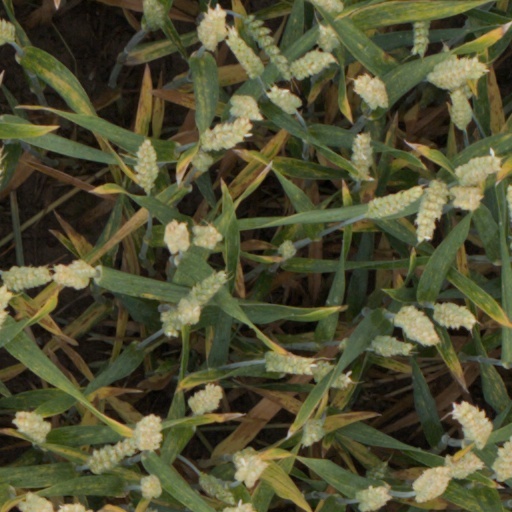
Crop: wheat